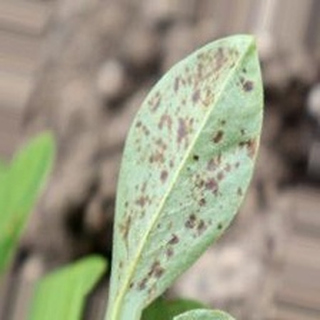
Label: groundnut_rust